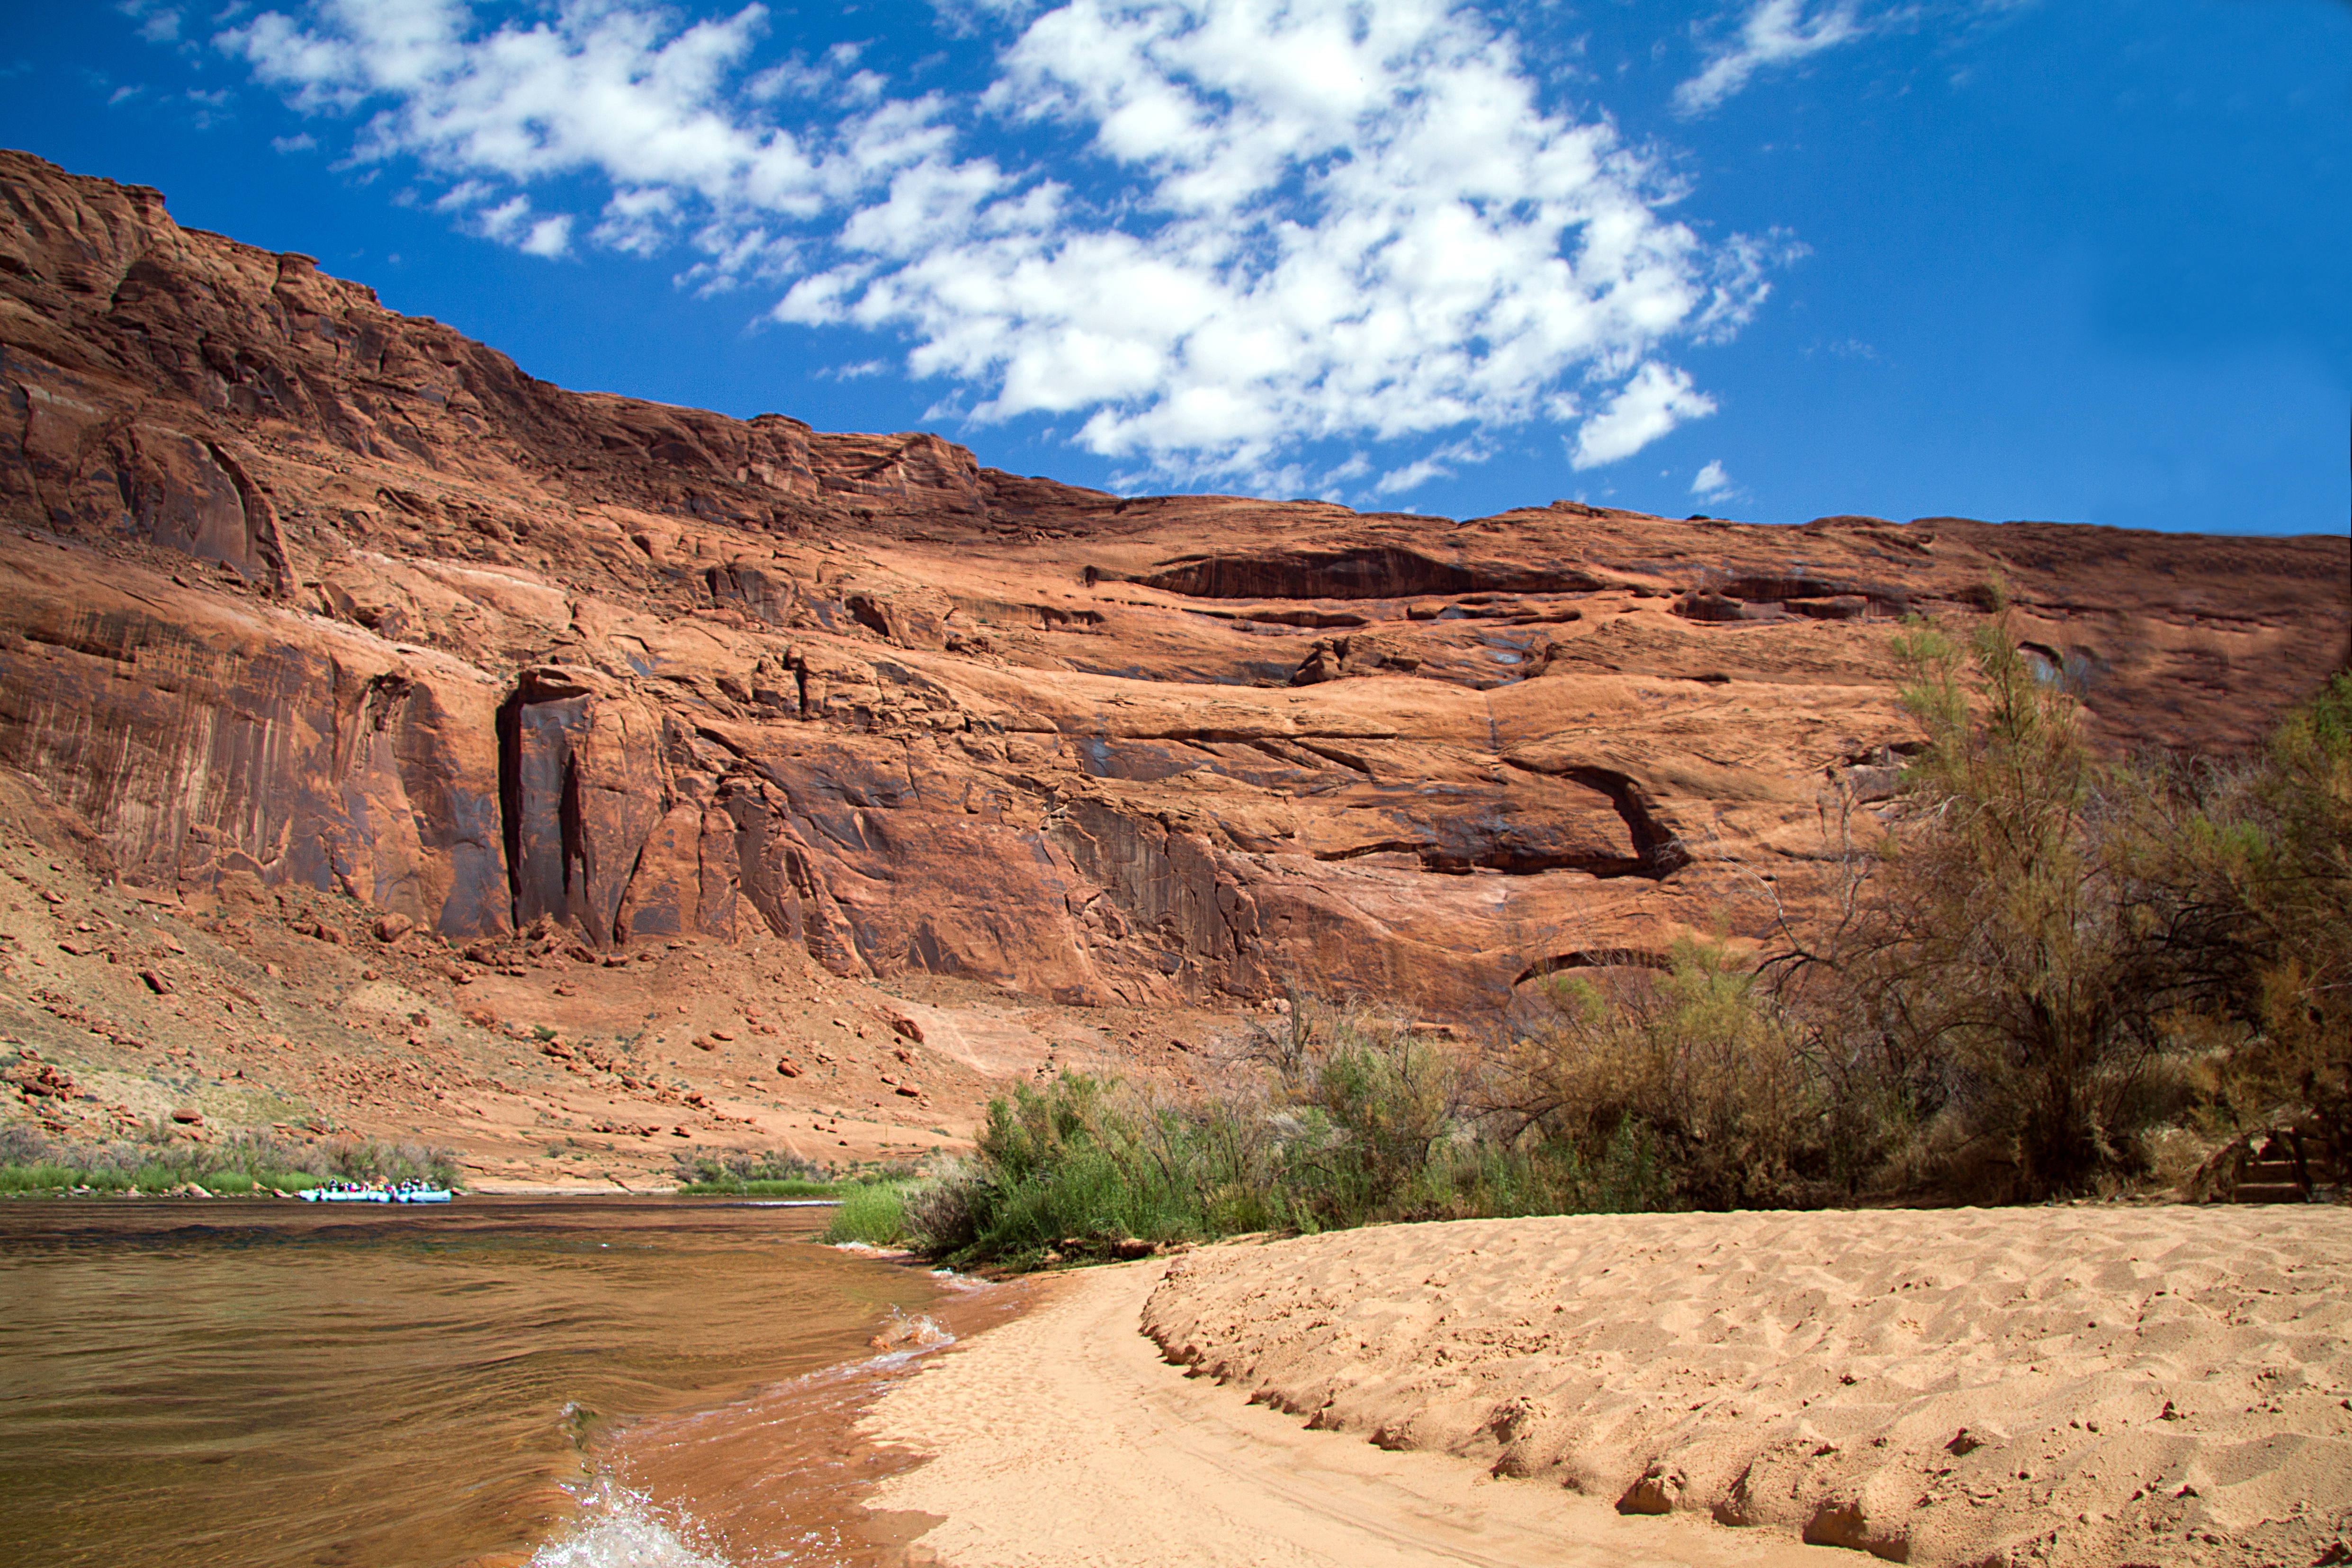
landscape, water, rock, wilderness, desert, river, valley, formation, cliff, arch, america, soil, canyon, terrain, national park, arizona, geology, colorado, badlands, plateau, wadi, butte, landform, colorado river, natural environment, geographical feature, aeolian landform